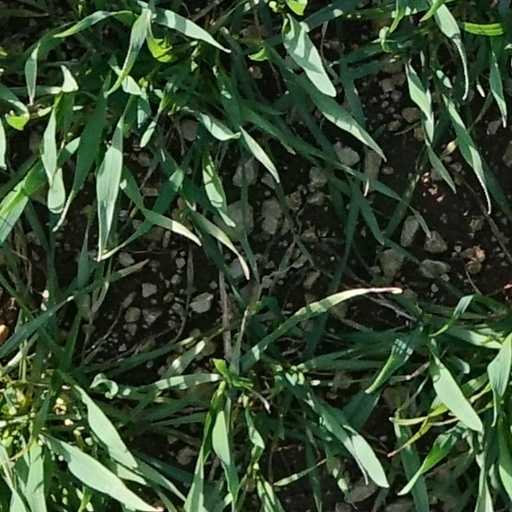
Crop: wheat